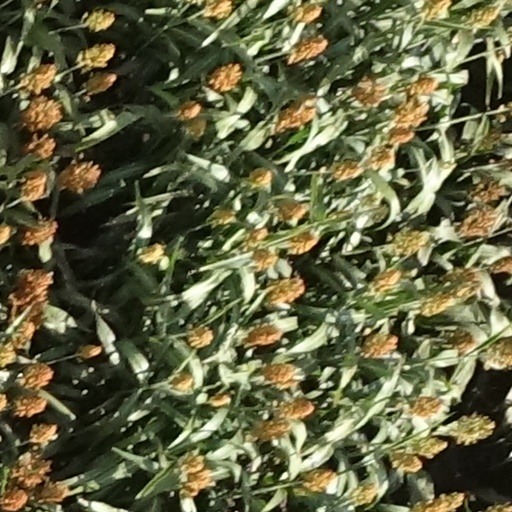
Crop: sorghum